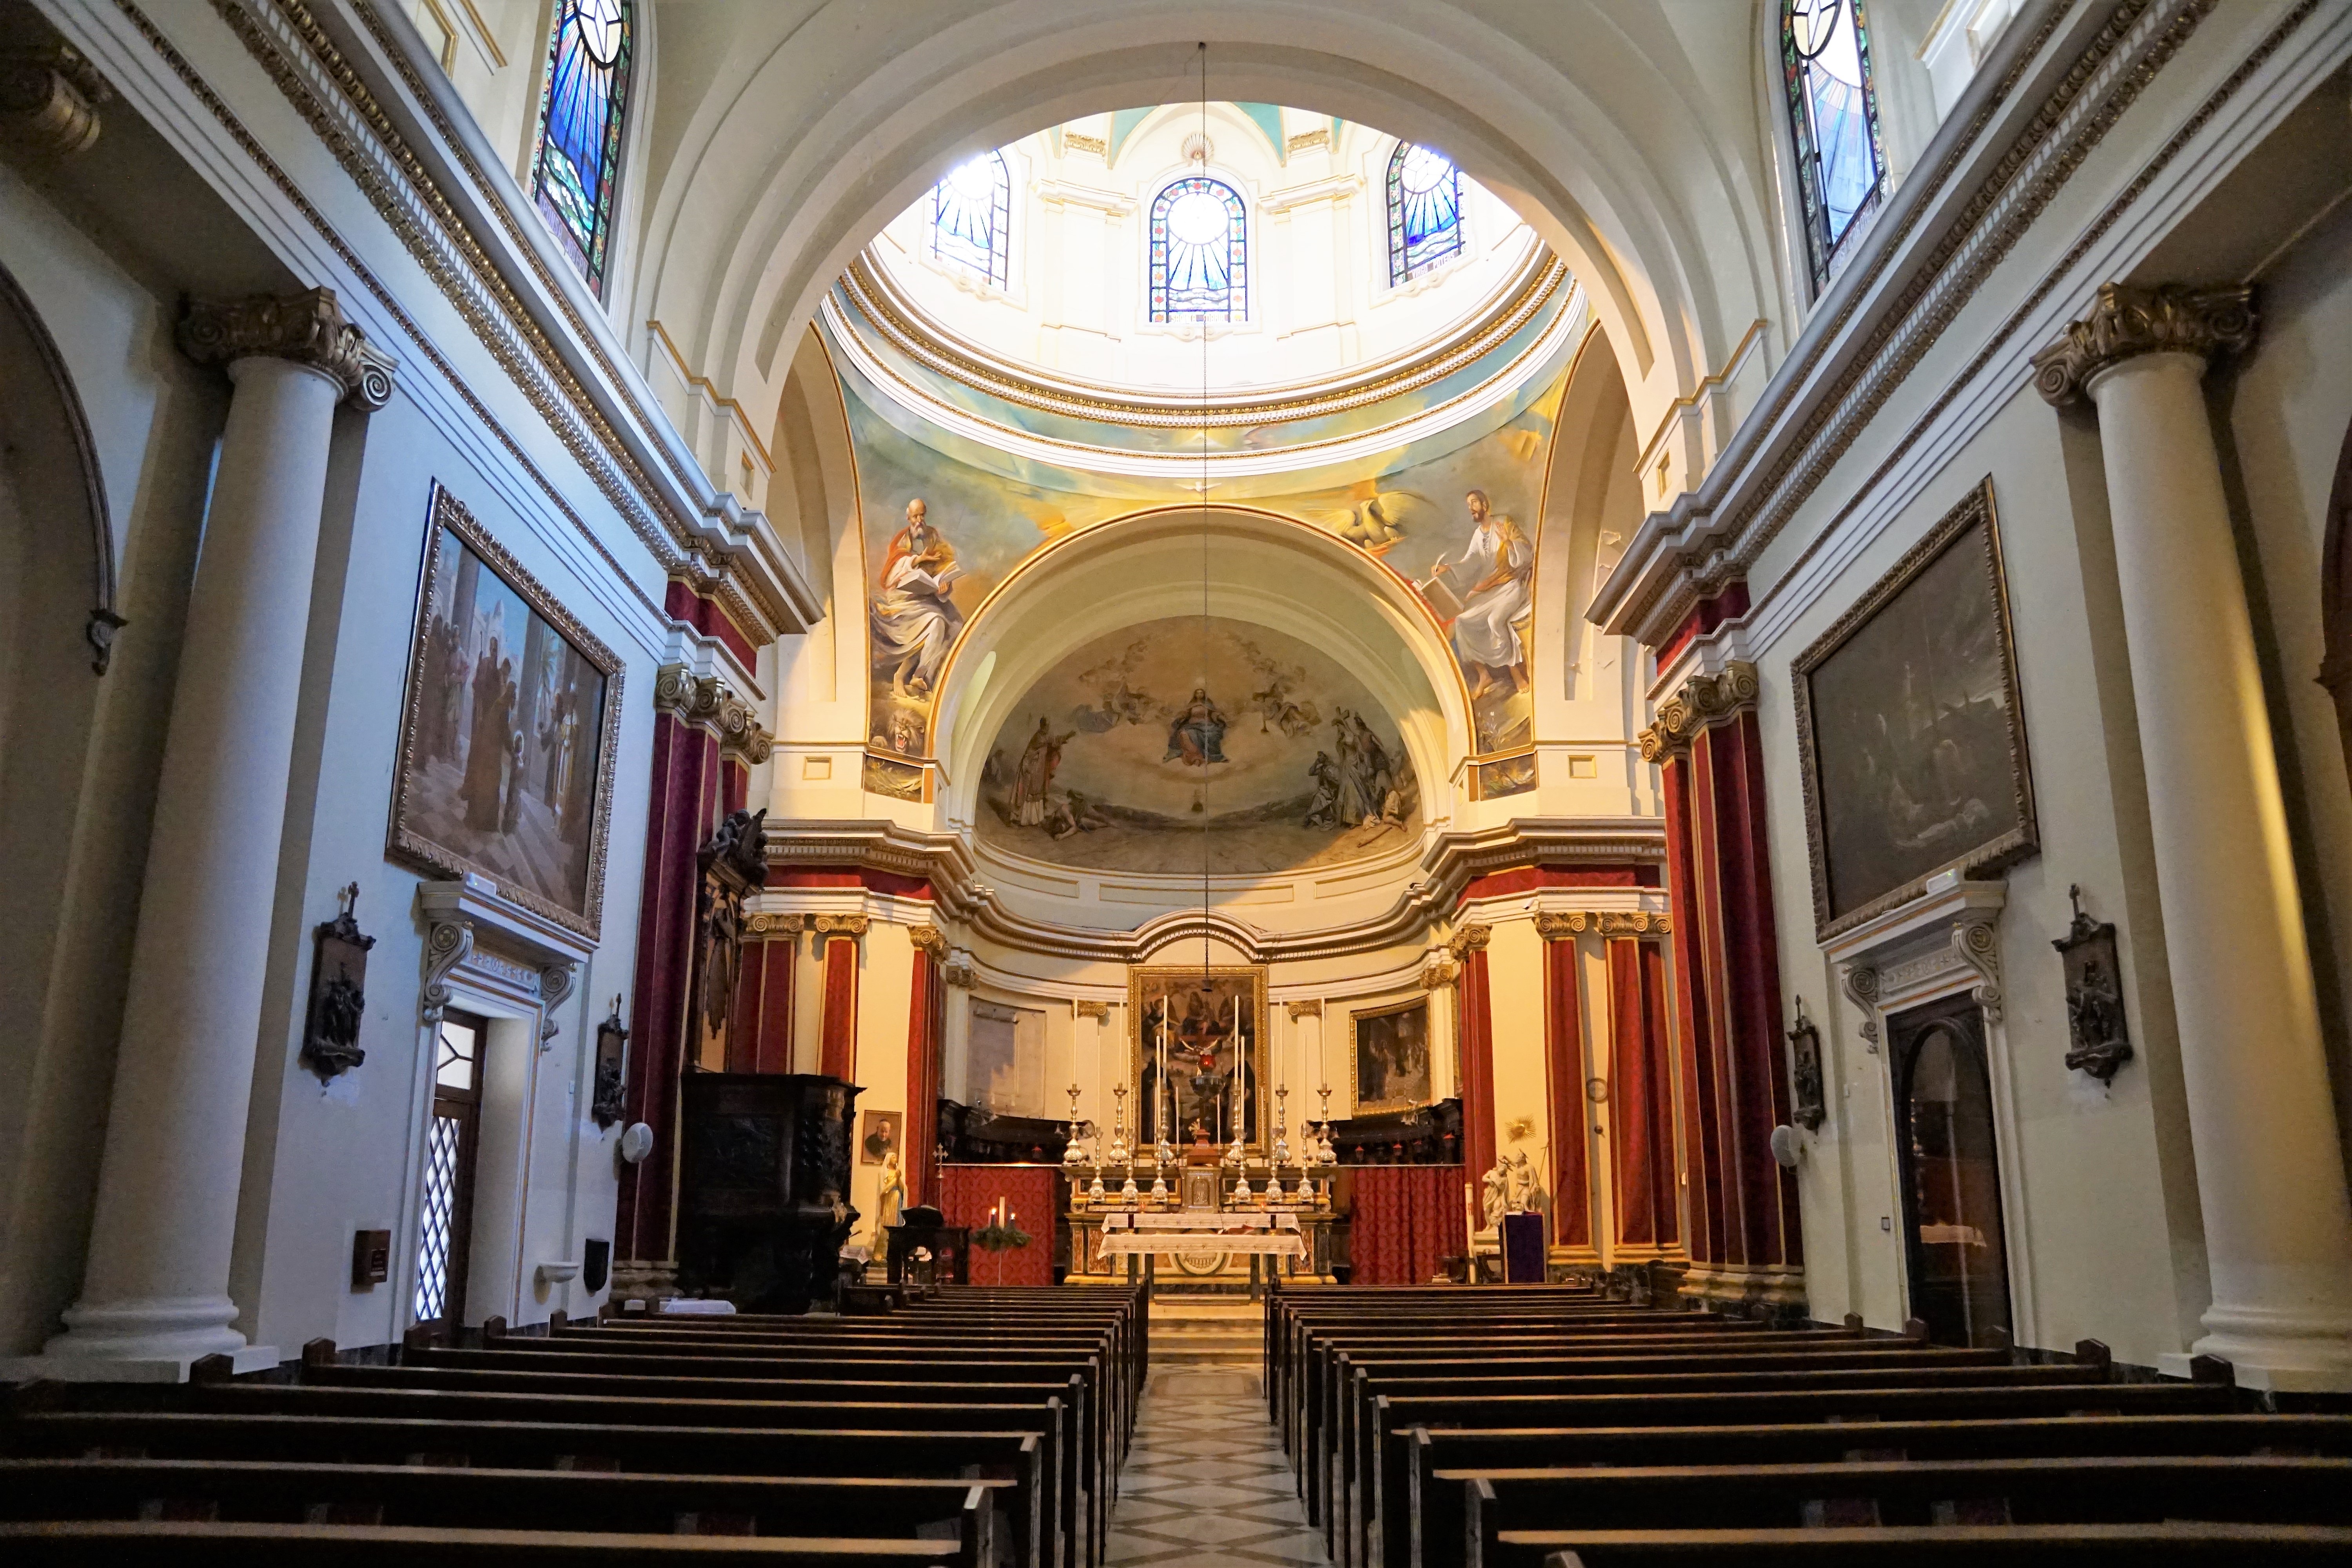
light, architecture, building, city, mediterranean, church, cathedral, chapel, blanket, place of worship, bank, synagogue, malta, basilica, dome, gang, sliema